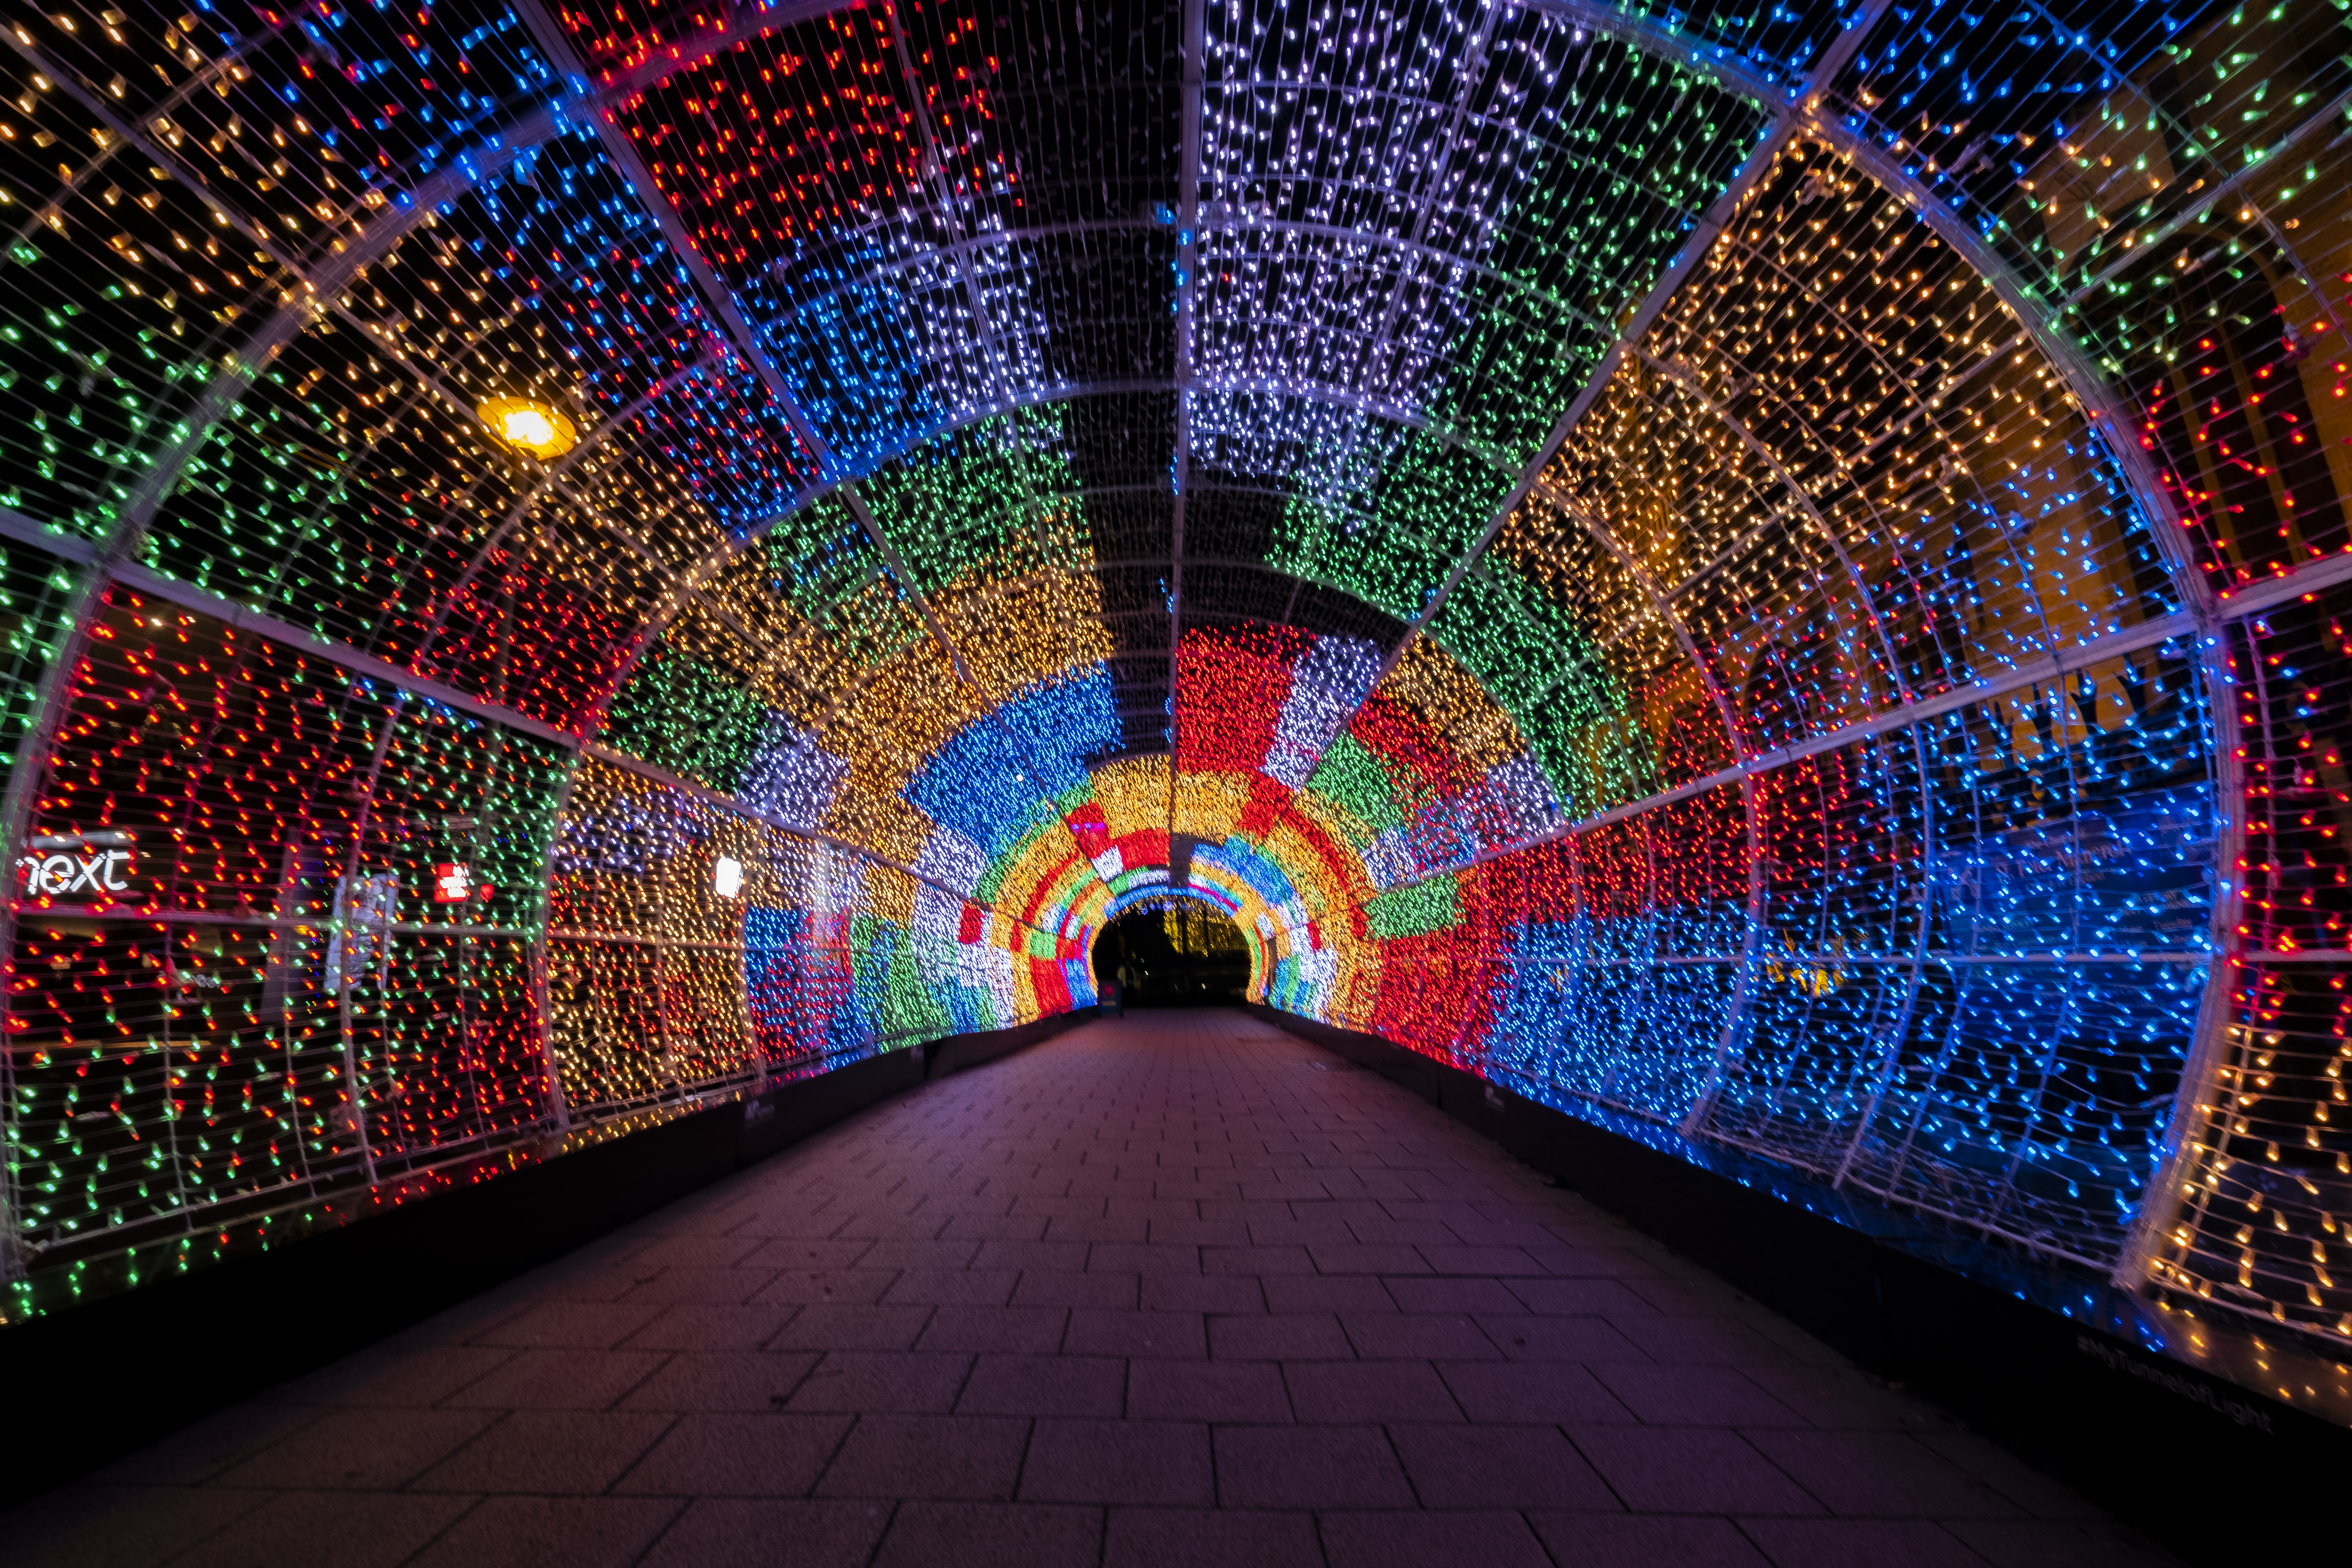
norwich, architecture, outdoor, night, light, tunnel, wide, angle, perspective, colours, grid, tube, colors, change, colorful, installation, art, lighting, christmas lights, infrastructure, symmetry, tree, christmas decoration, interior design, walkway, light fixture, space, arch, city